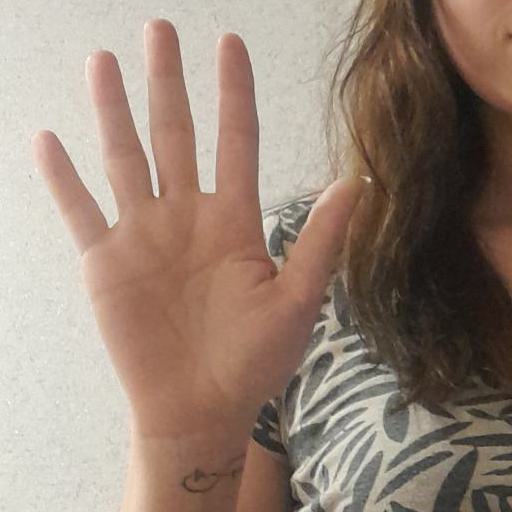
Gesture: palm